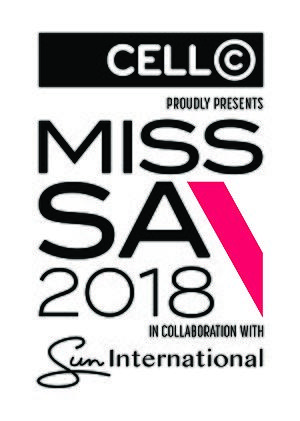
Miss Afrique du Sud est un concours de beauté féminin destiné aux jeunes femmes habitantes et de nationalité sud-africaine, âgées de 18 à 27 ans. Il est tenu depuis 1956 pour désigner la représentante de l'Afrique du Sud, dont la lauréate présente principalement le pays aux concours internationaux Miss Univers et Miss Monde.